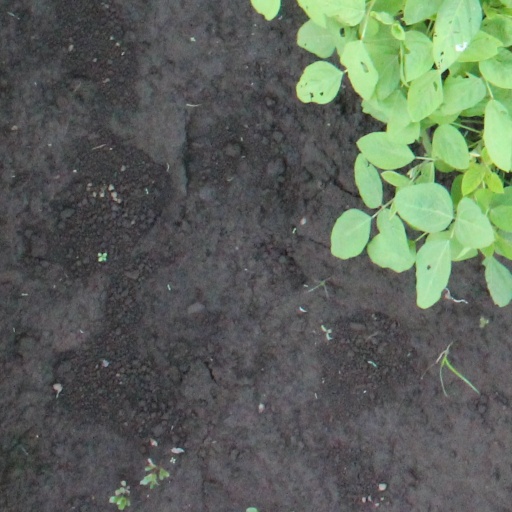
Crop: soybean